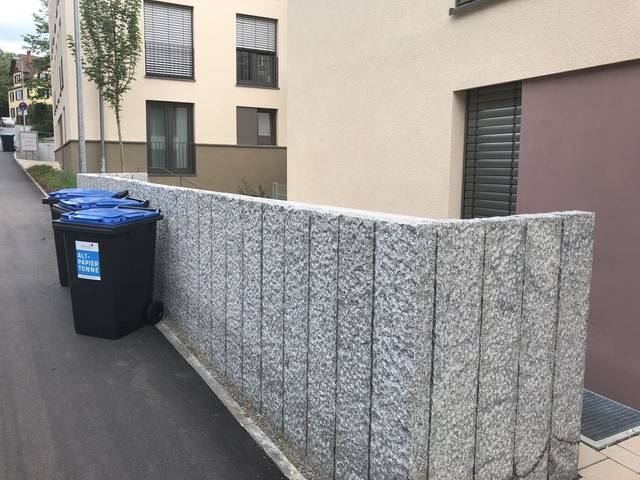
Region: Germany
Coordinates: 48.53, 9.062